Regolith-hosted rare earth element deposits

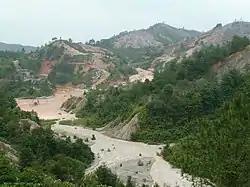

The morphology of the deposits in South China (southern Jiangxi, southwestern Fujian, northern Guangdong and northwestern Guangxi in particular) is determined by both regional and local factors.